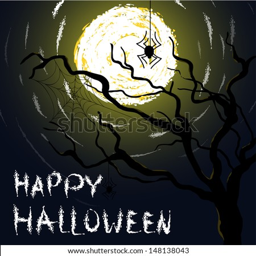
halloween vector illustration with a leafless tree , moon , web and spiders